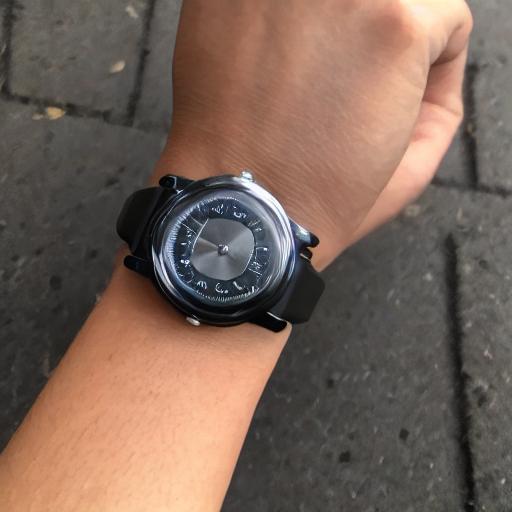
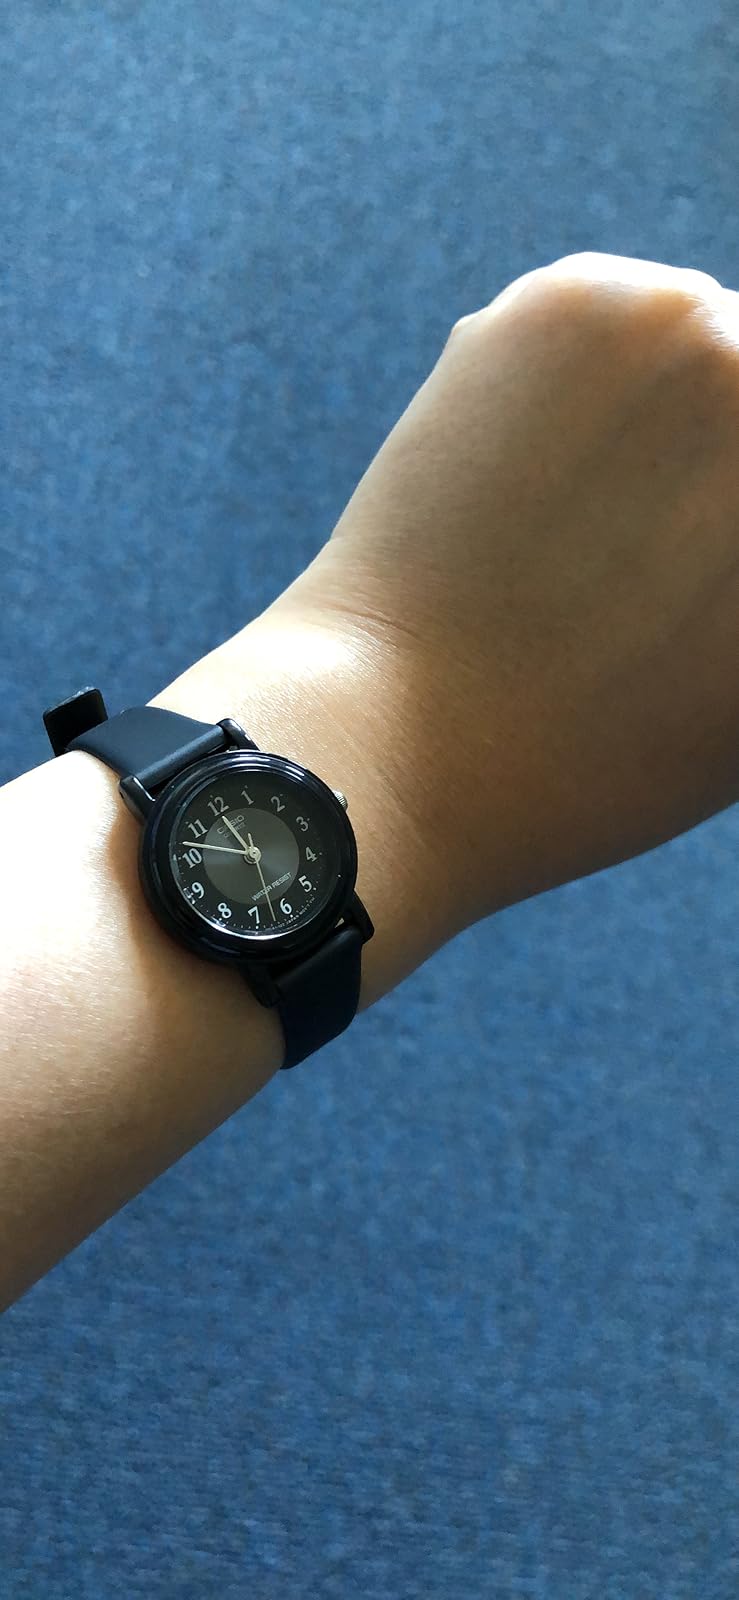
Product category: accessories_watch
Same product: no